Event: Nepal Earthquake
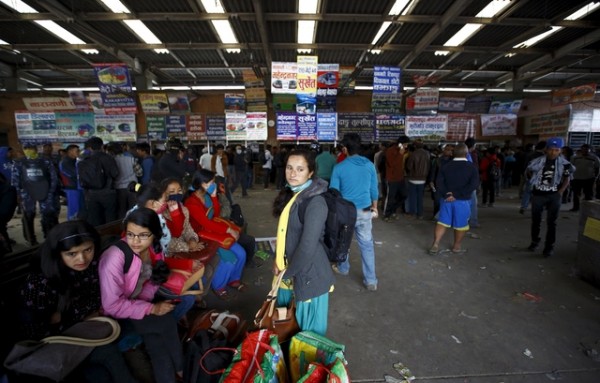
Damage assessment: no_damage